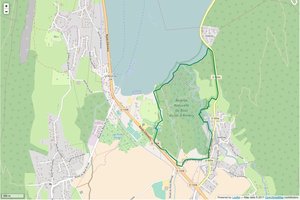
Périmètre de la RNN du Bout du lac d'Annecy.
La réserve naturelle nationale de Bout du lac d'Annecy est une réserve naturelle nationale située en Auvergne-Rhône-Alpes, à l'extrémité méridionale du lac d'Annecy, sur la commune de Doussard en Haute-Savoie. Elle a été classée en 1974 et occupe une surface de 84,5 ha.